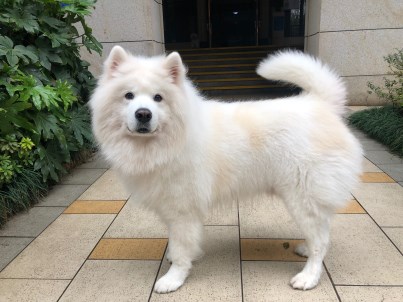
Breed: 2192-n000088-Samoyed